2019 Thai House of Representatives

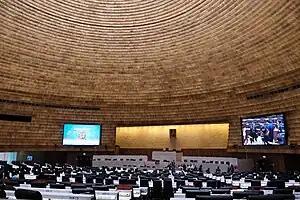
Phra Suriyan Chamber, Sappaya-Sapasathan

The House of Representatives of Thailand of 2019 consists of 500 members elected in the 24 March 2019 general election, who, together with 250 members of the appointed Senate, form the National Assembly of Thailand. It is the first